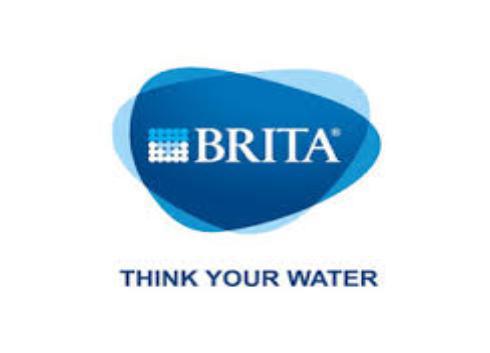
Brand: brita
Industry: Necessities